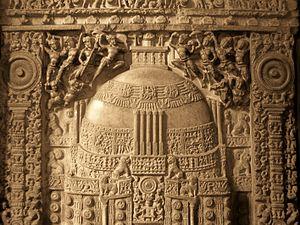
Le Stupa d'Amarāvatī, aussi connu sous le nom de grand stūpa à Amarāvathī, est un monument bouddhiste en ruine, probablement construit en plusieurs phases entre le troisième siècle avant notre ère et environ 250 de notre ère, dans le village d'Amaravati, district de Guntur, Andhra Pradesh, Inde. Le site est sous la protection de l'Archaeological Survey of India. Le site comprend le stūpa lui-même et le musée archéologique.